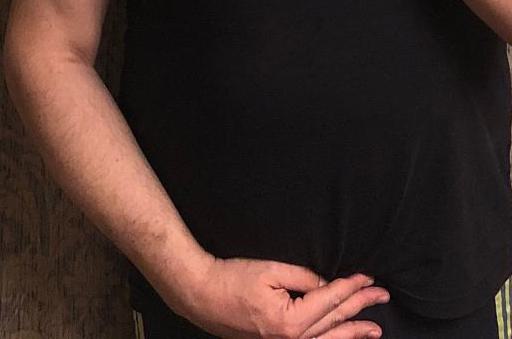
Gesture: no_gesture